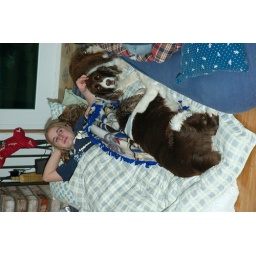
kayla sky and jasmine in bed at schuremans 12-26-04